Kharovsky District

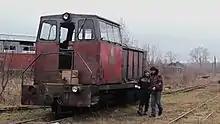
Semigorodnyaya Narrow Gauge Railroad

The railway connecting Vologda and Arkhangelsk crosses the district from south to north. The main stations within the district are Kharovskaya and Semigorodnyaya. Semigorodnyaya was the starting point of the Semigorodnyaya Narrow Gauge Railroad, built in the 1940s to facilitate transportation of timber. The network was rather extensive and went well into Syamzhensky District, with the total length of about . By the first decade of the 2000s, most of the tracks were demolished.